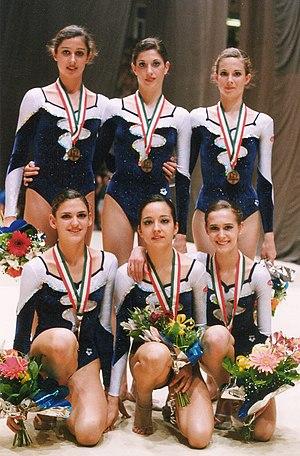
Les championnats d'Europe de gymnastique rythmique 1999, quinzième édition des championnats d'Europe de gymnastique rythmique, ont eu lieu en 1999 à Budapest, en Hongrie.